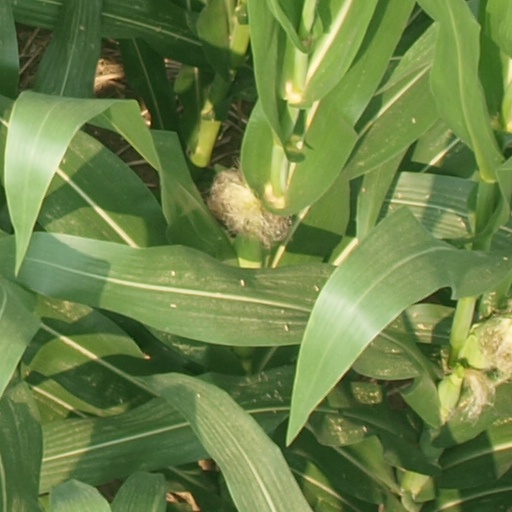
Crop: maize; corn